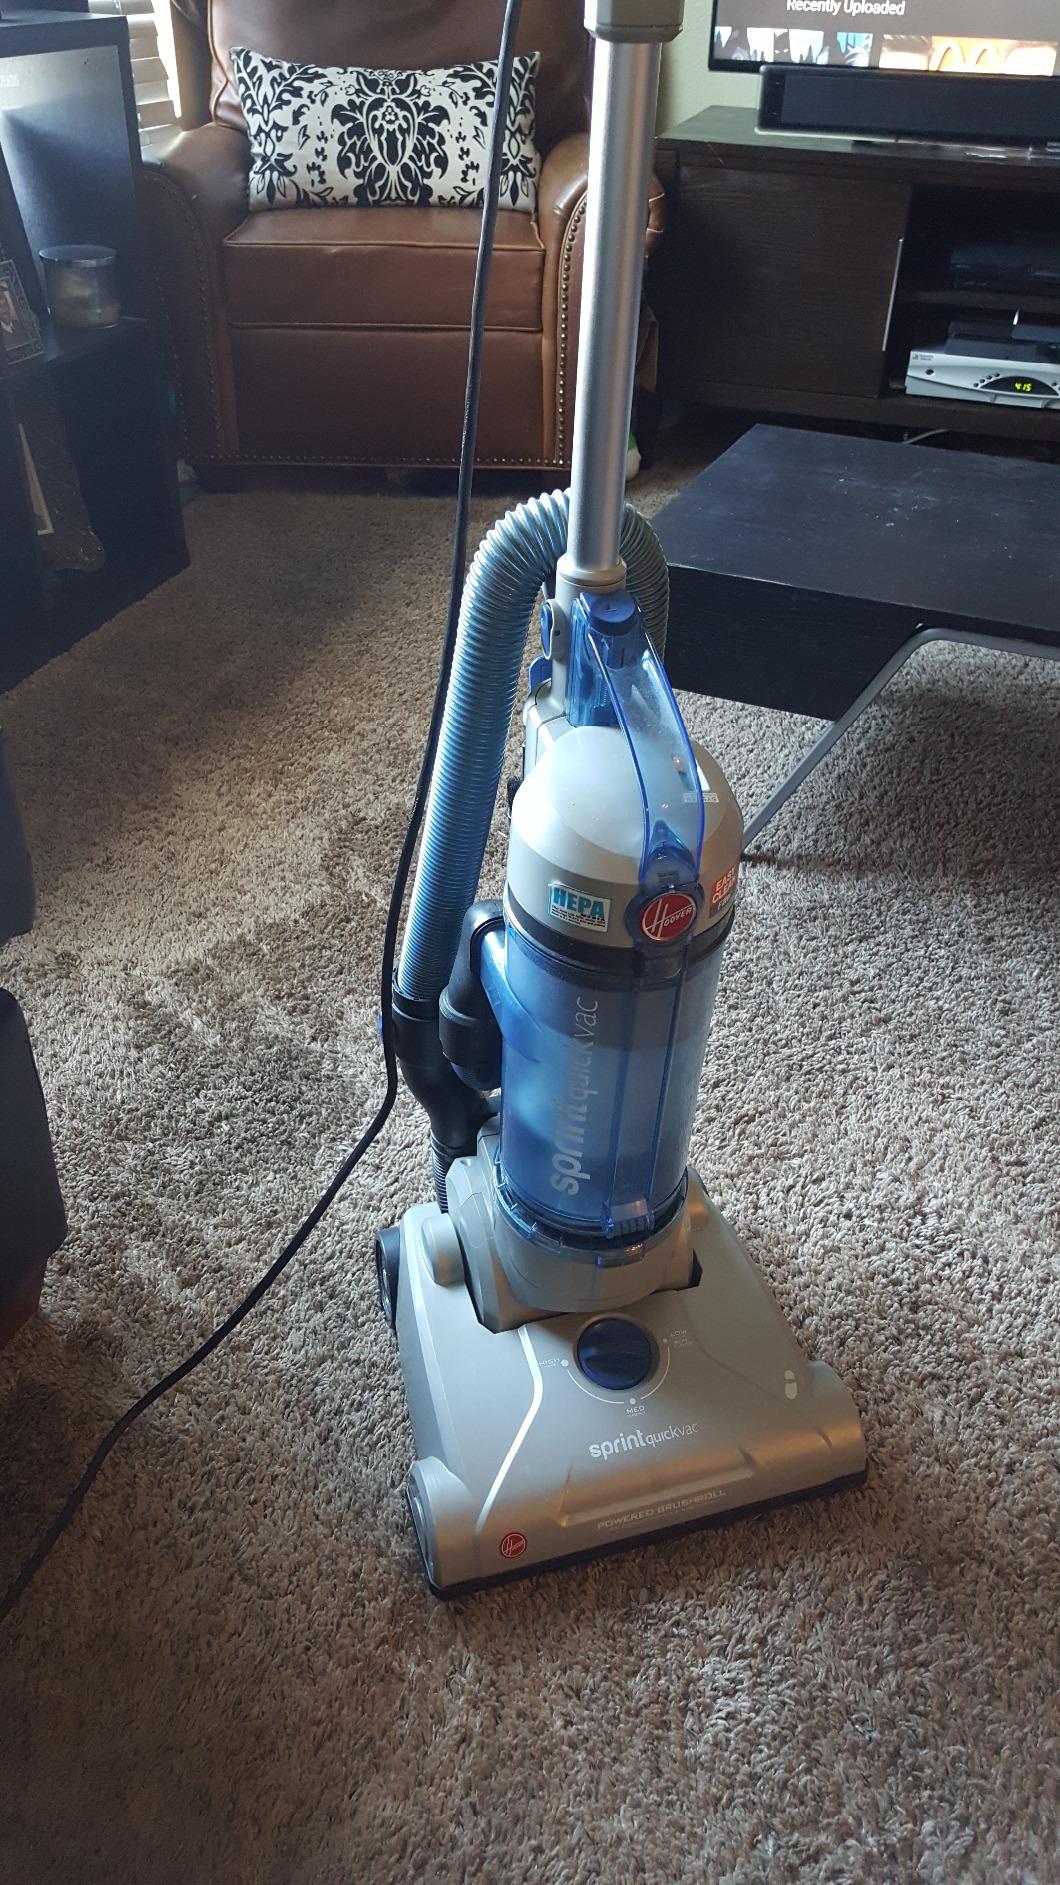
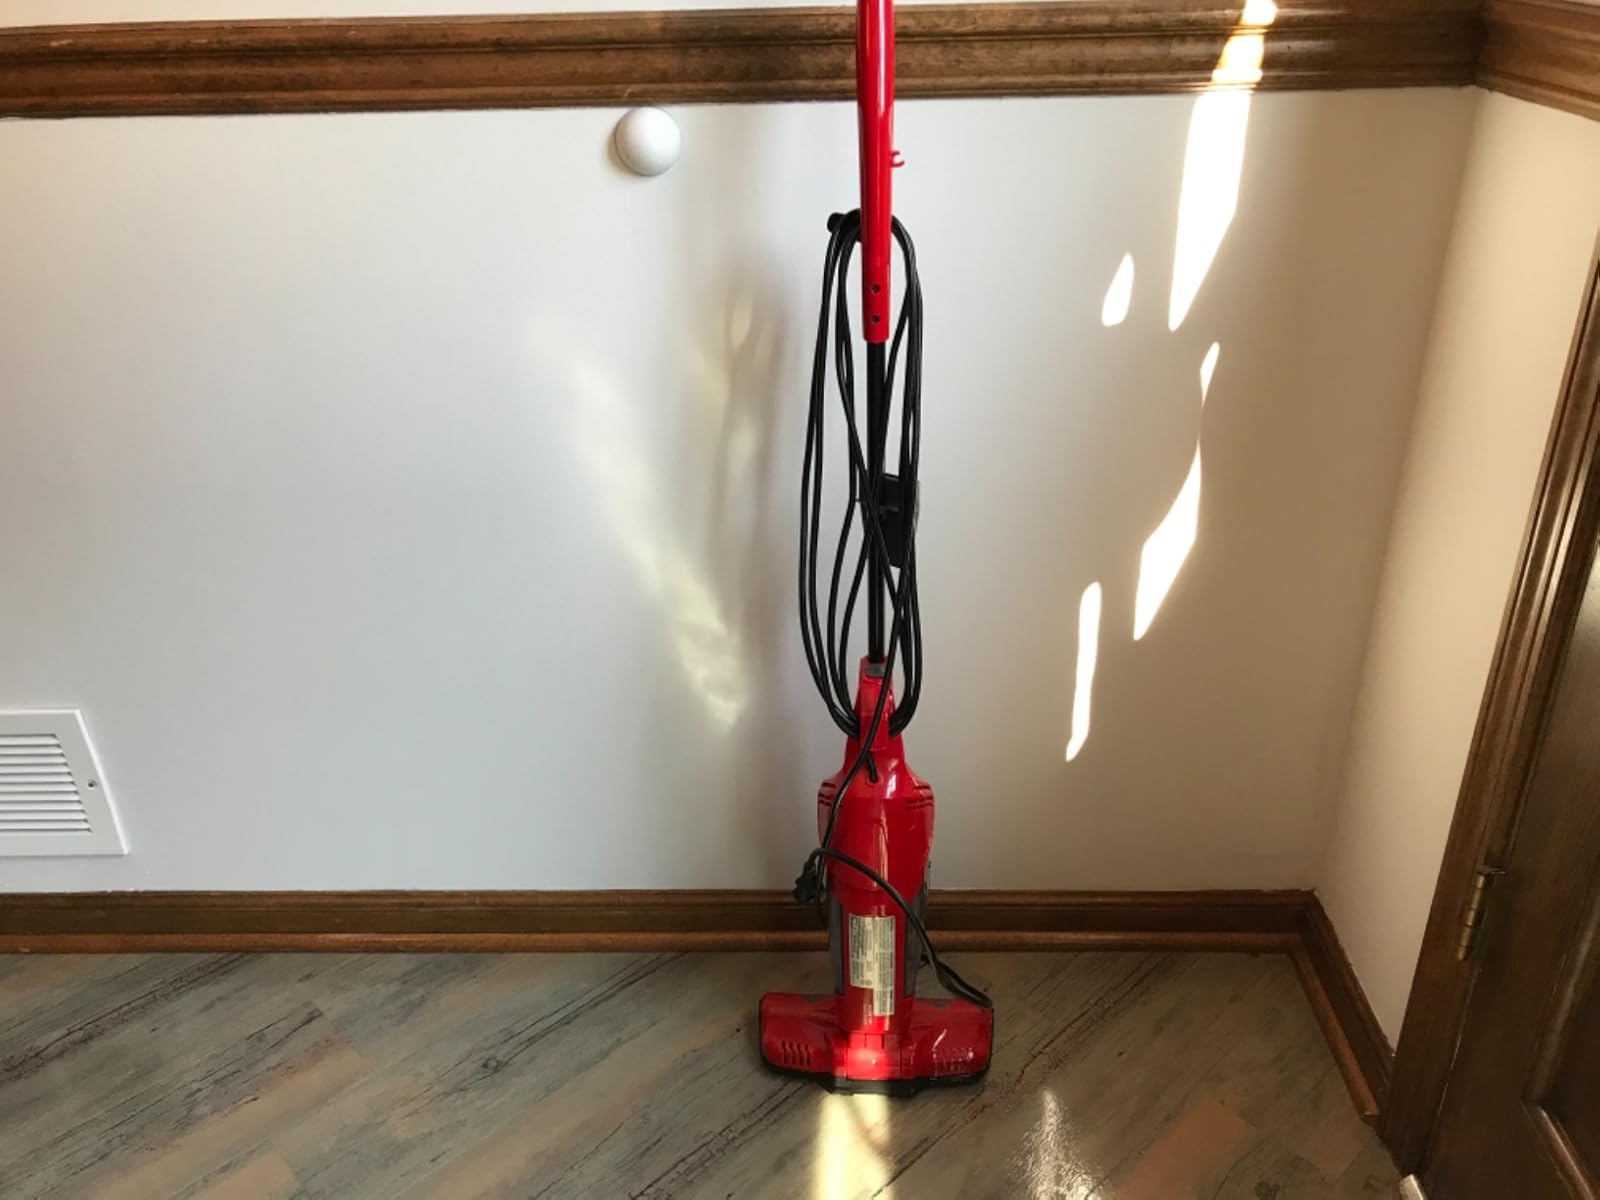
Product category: items_vacuum
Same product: no